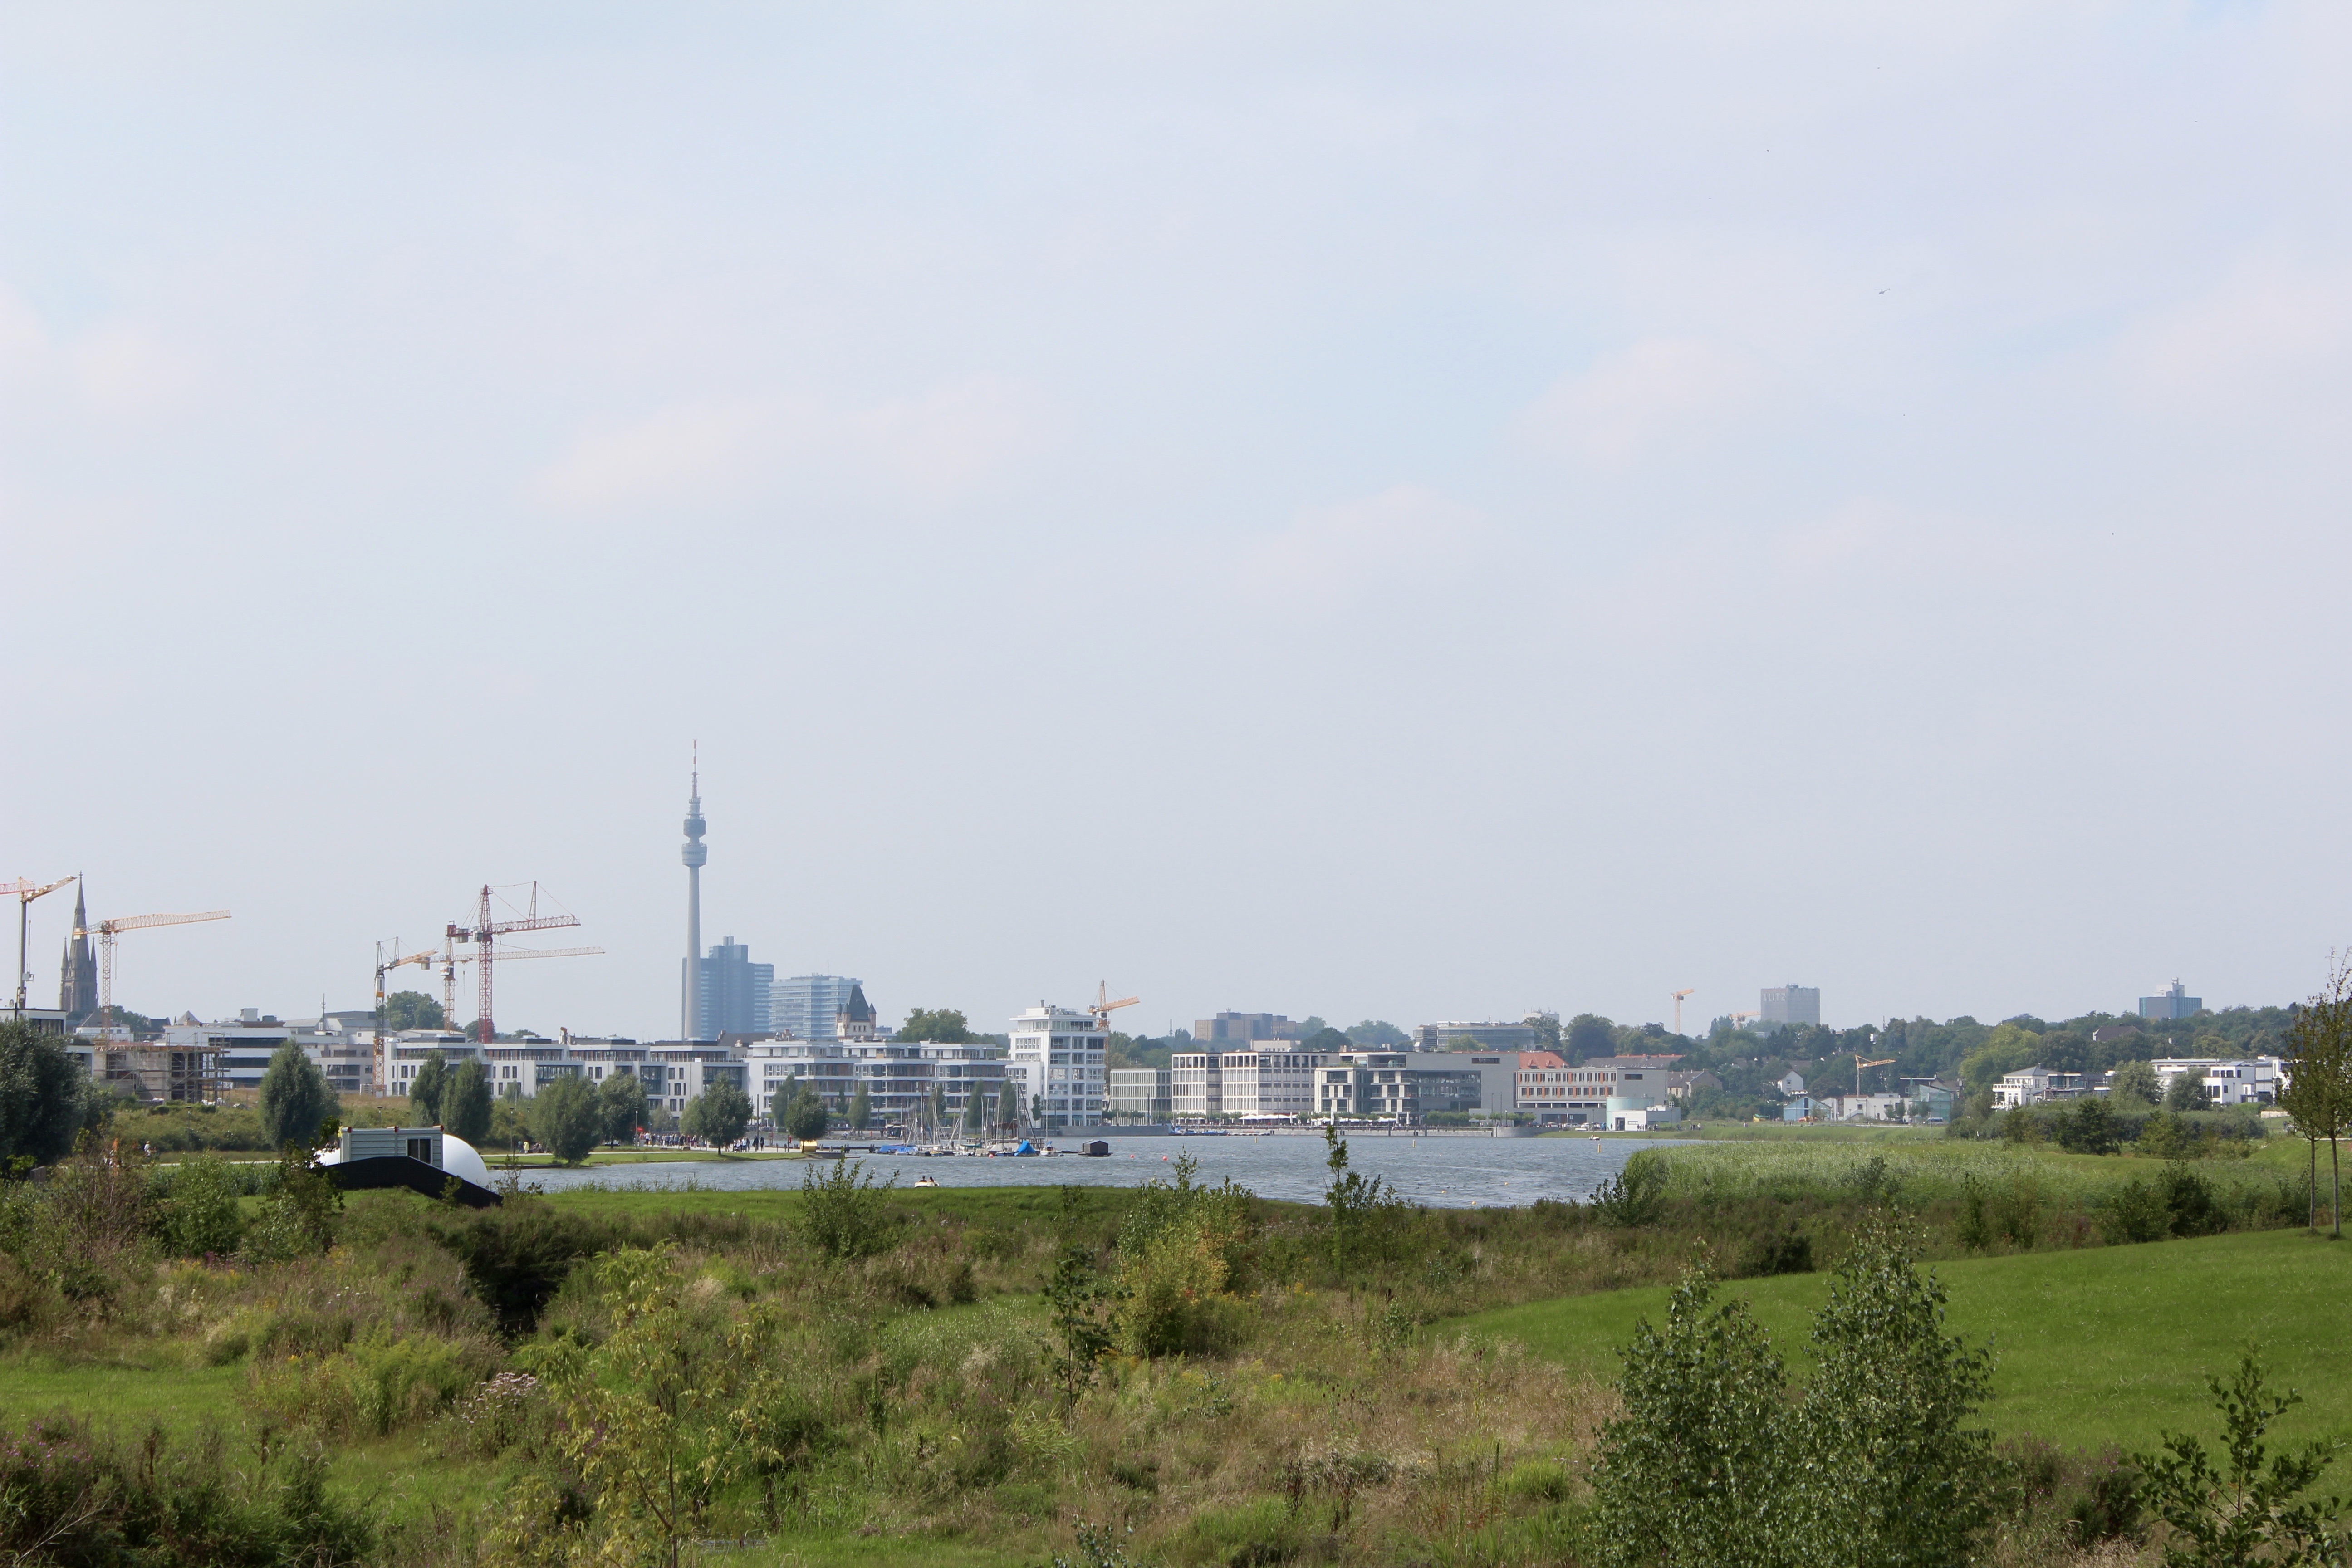
sea, coast, skyline, hill, city, waterway, dortmund, authority, phoenix lake, h rde, human settlement, atmosphere of earth